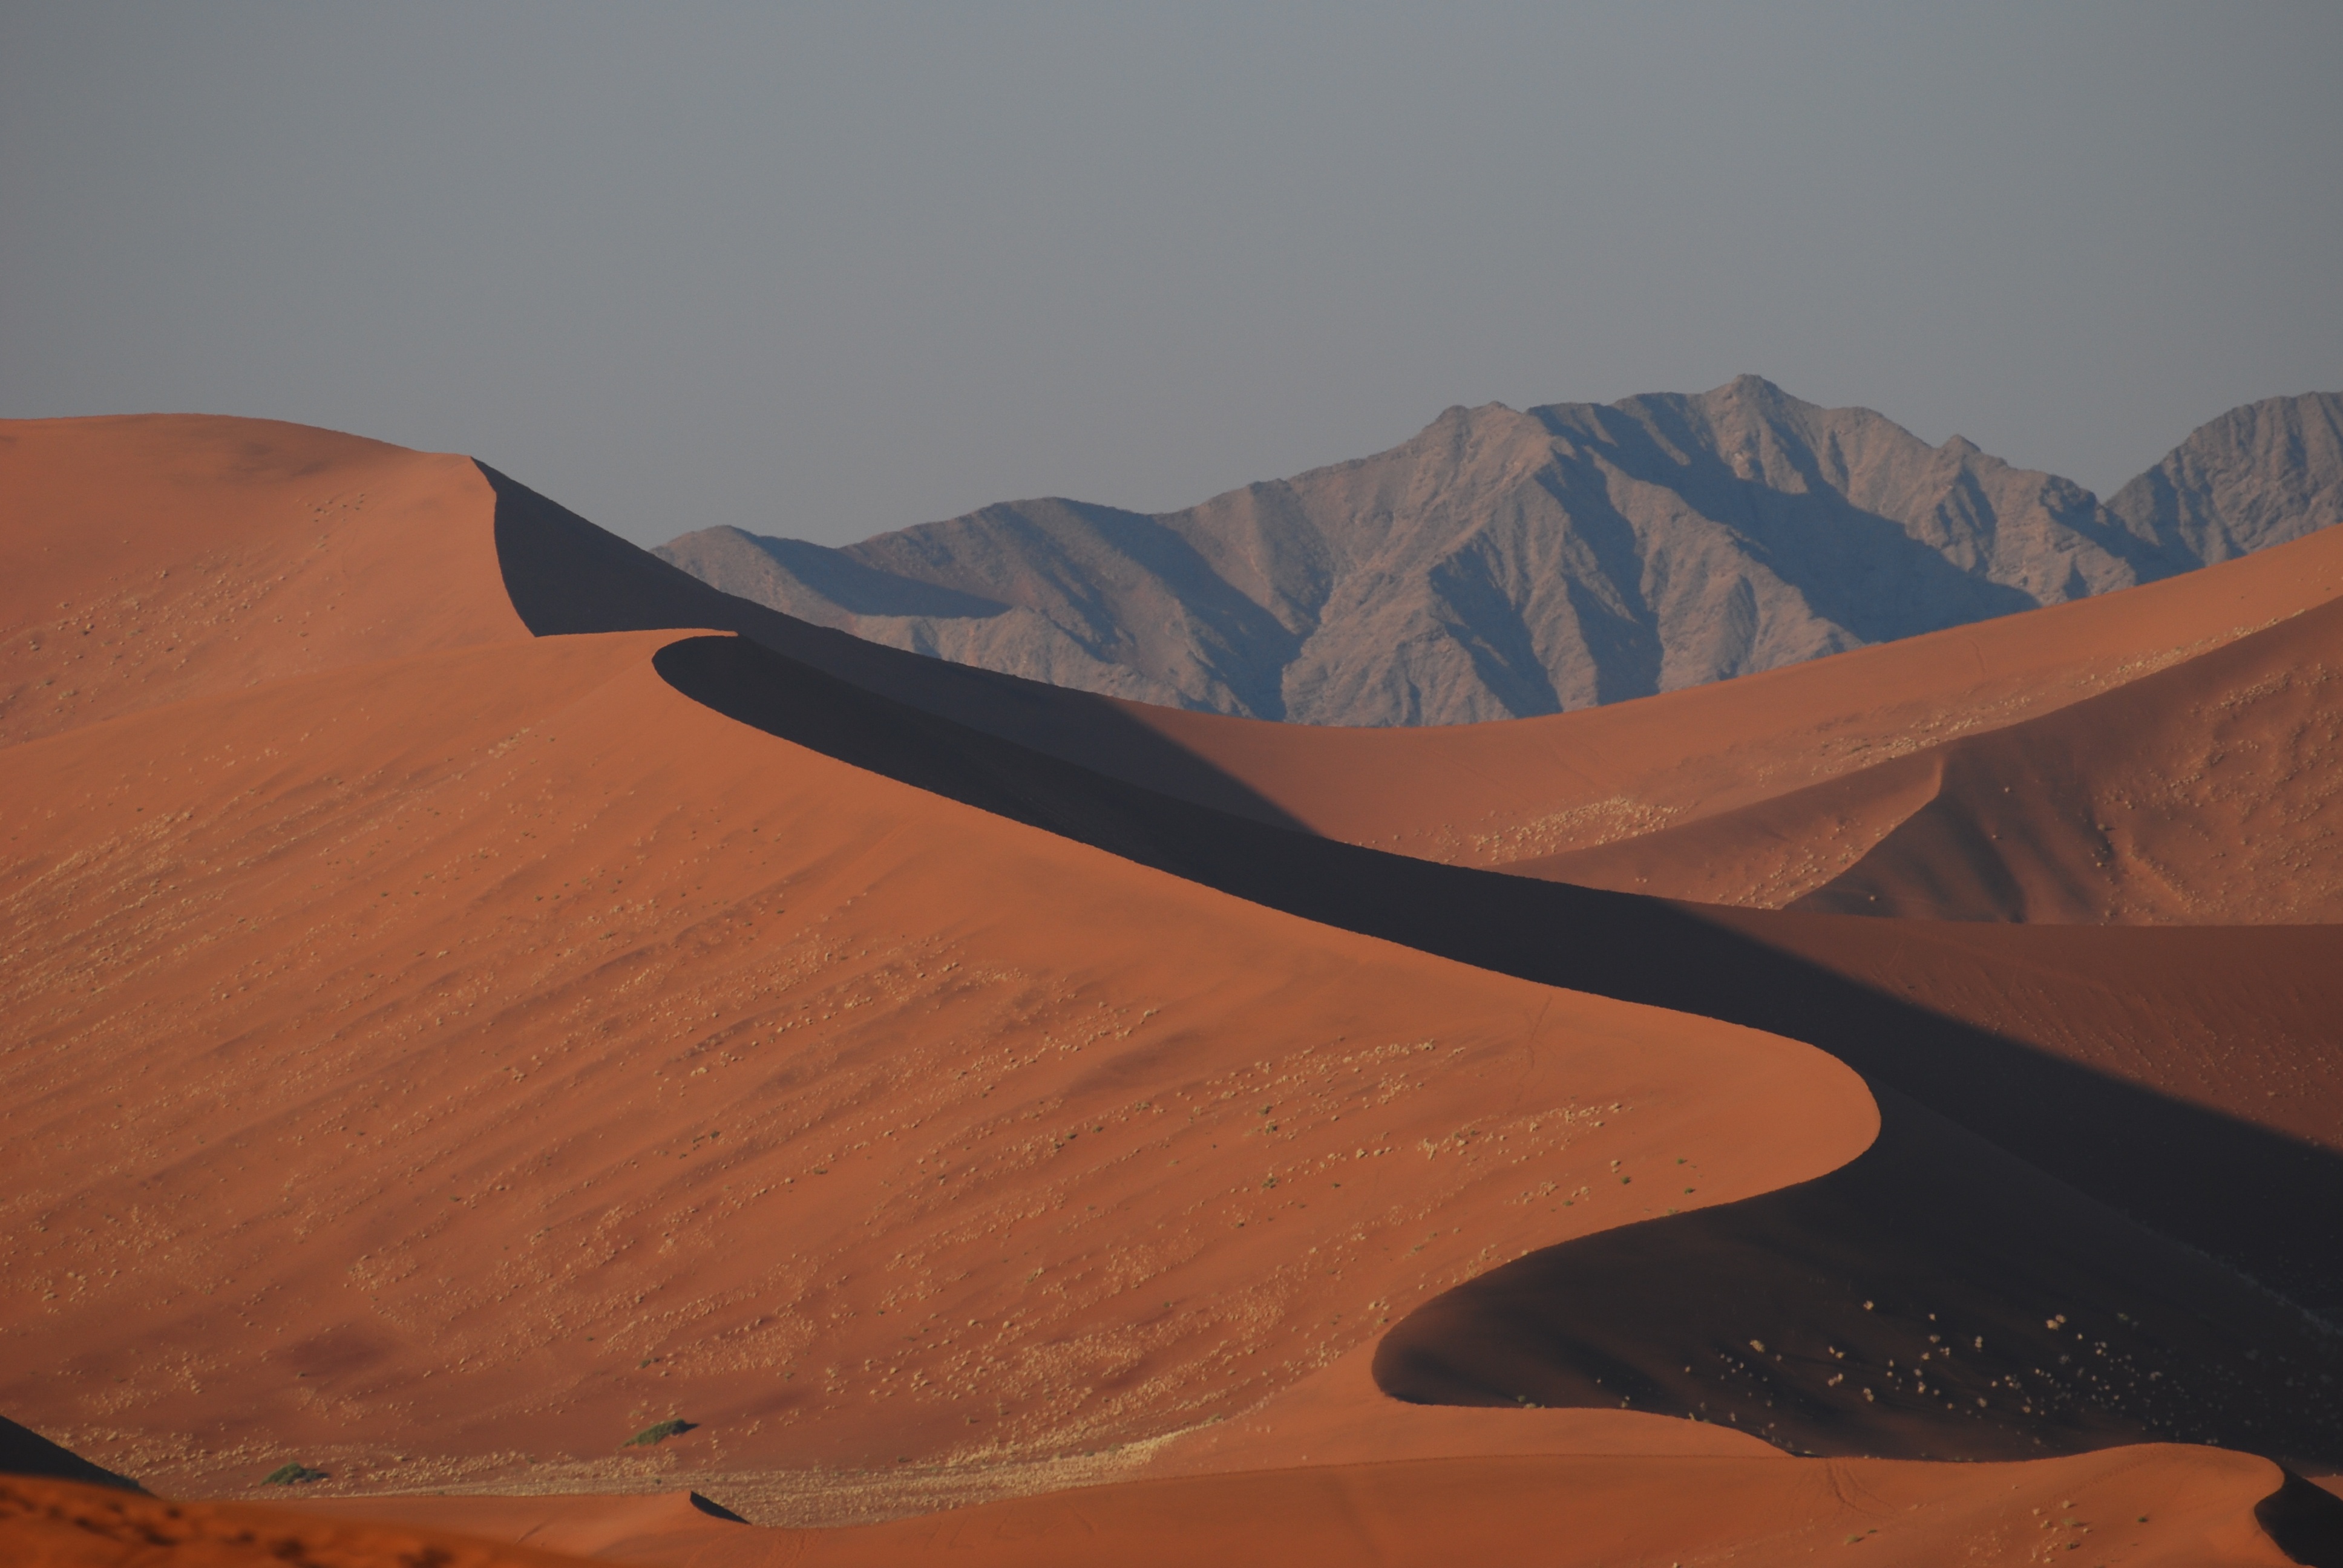
landscape, nature, sand, desert, dune, dunes, plateau, habitat, sahara, wadi, landform, erg, namibia, sesriem, natural environment, geographical feature, aeolian landform